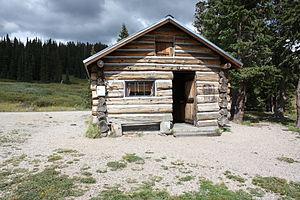
Une cabane en rondins est une habitation construite de rondins, d'une structure particulièrement peu finie ou à l'architecture peu sophistiquée. Les cabanes en rondins ont une longue histoire en Europe et sont souvent associées en Amérique avec la première génération de construction de maison par les colons.